Phrenius

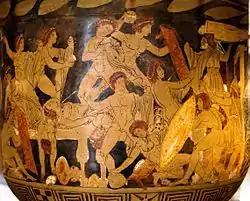
Slaughter of the suitors of Penelope by Odysseus and Telemachus, assisted by Eumaeus and Philoetius. Campanian red-figure bell-krater, ca. 330 BC, Louvre (CA 7124)

In Greek mythology, Phrenius (Ancient Greek: Φρένιος) was a name shared by two suitors of Penelope who came from Zacynthus along with other 42 wooers. Both of them were killed by Odysseus with the aid of Eumaeus, Philoetius, and Telemachus.